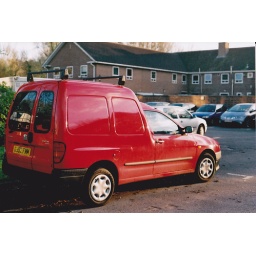
red car film by canon av-1